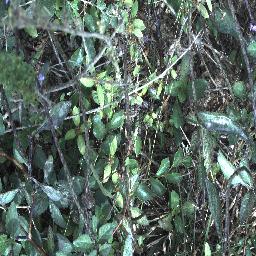
Label: snake_weed